Für kommende Zeiten

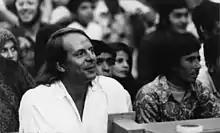
Karlheinz Stockhausen on 2 September 1972 at the Shiraz-Persepolis Festival of Arts, where two pieces from "Für kommende Zeiten" were performed on 4 and 6 September

Für kommende Zeiten (For Times to Come) is a collection of seventeen text compositions by Karlheinz Stockhausen, composed between August 1968 and July 1970. It is a successor to the similar collection titled "Aus den sieben Tagen", written in 1968. These compositions are characterized as "Intuitive music"—music produced primarily from the intuition rather than the intellect of the performer(s). It is work number 33 in Stockhausen's catalog of works, and the collection is dedicated to the composer's son Markus.